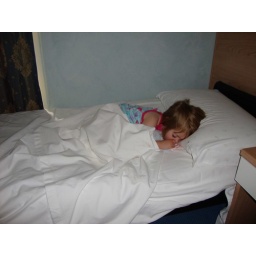
Karleigh in her big girl hotel bed